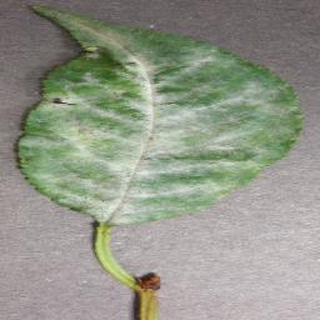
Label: cherry_powdery_mildew